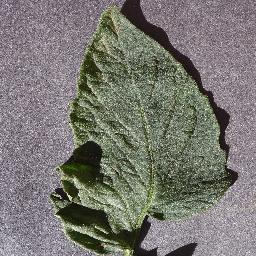
Label: Tomato___healthy